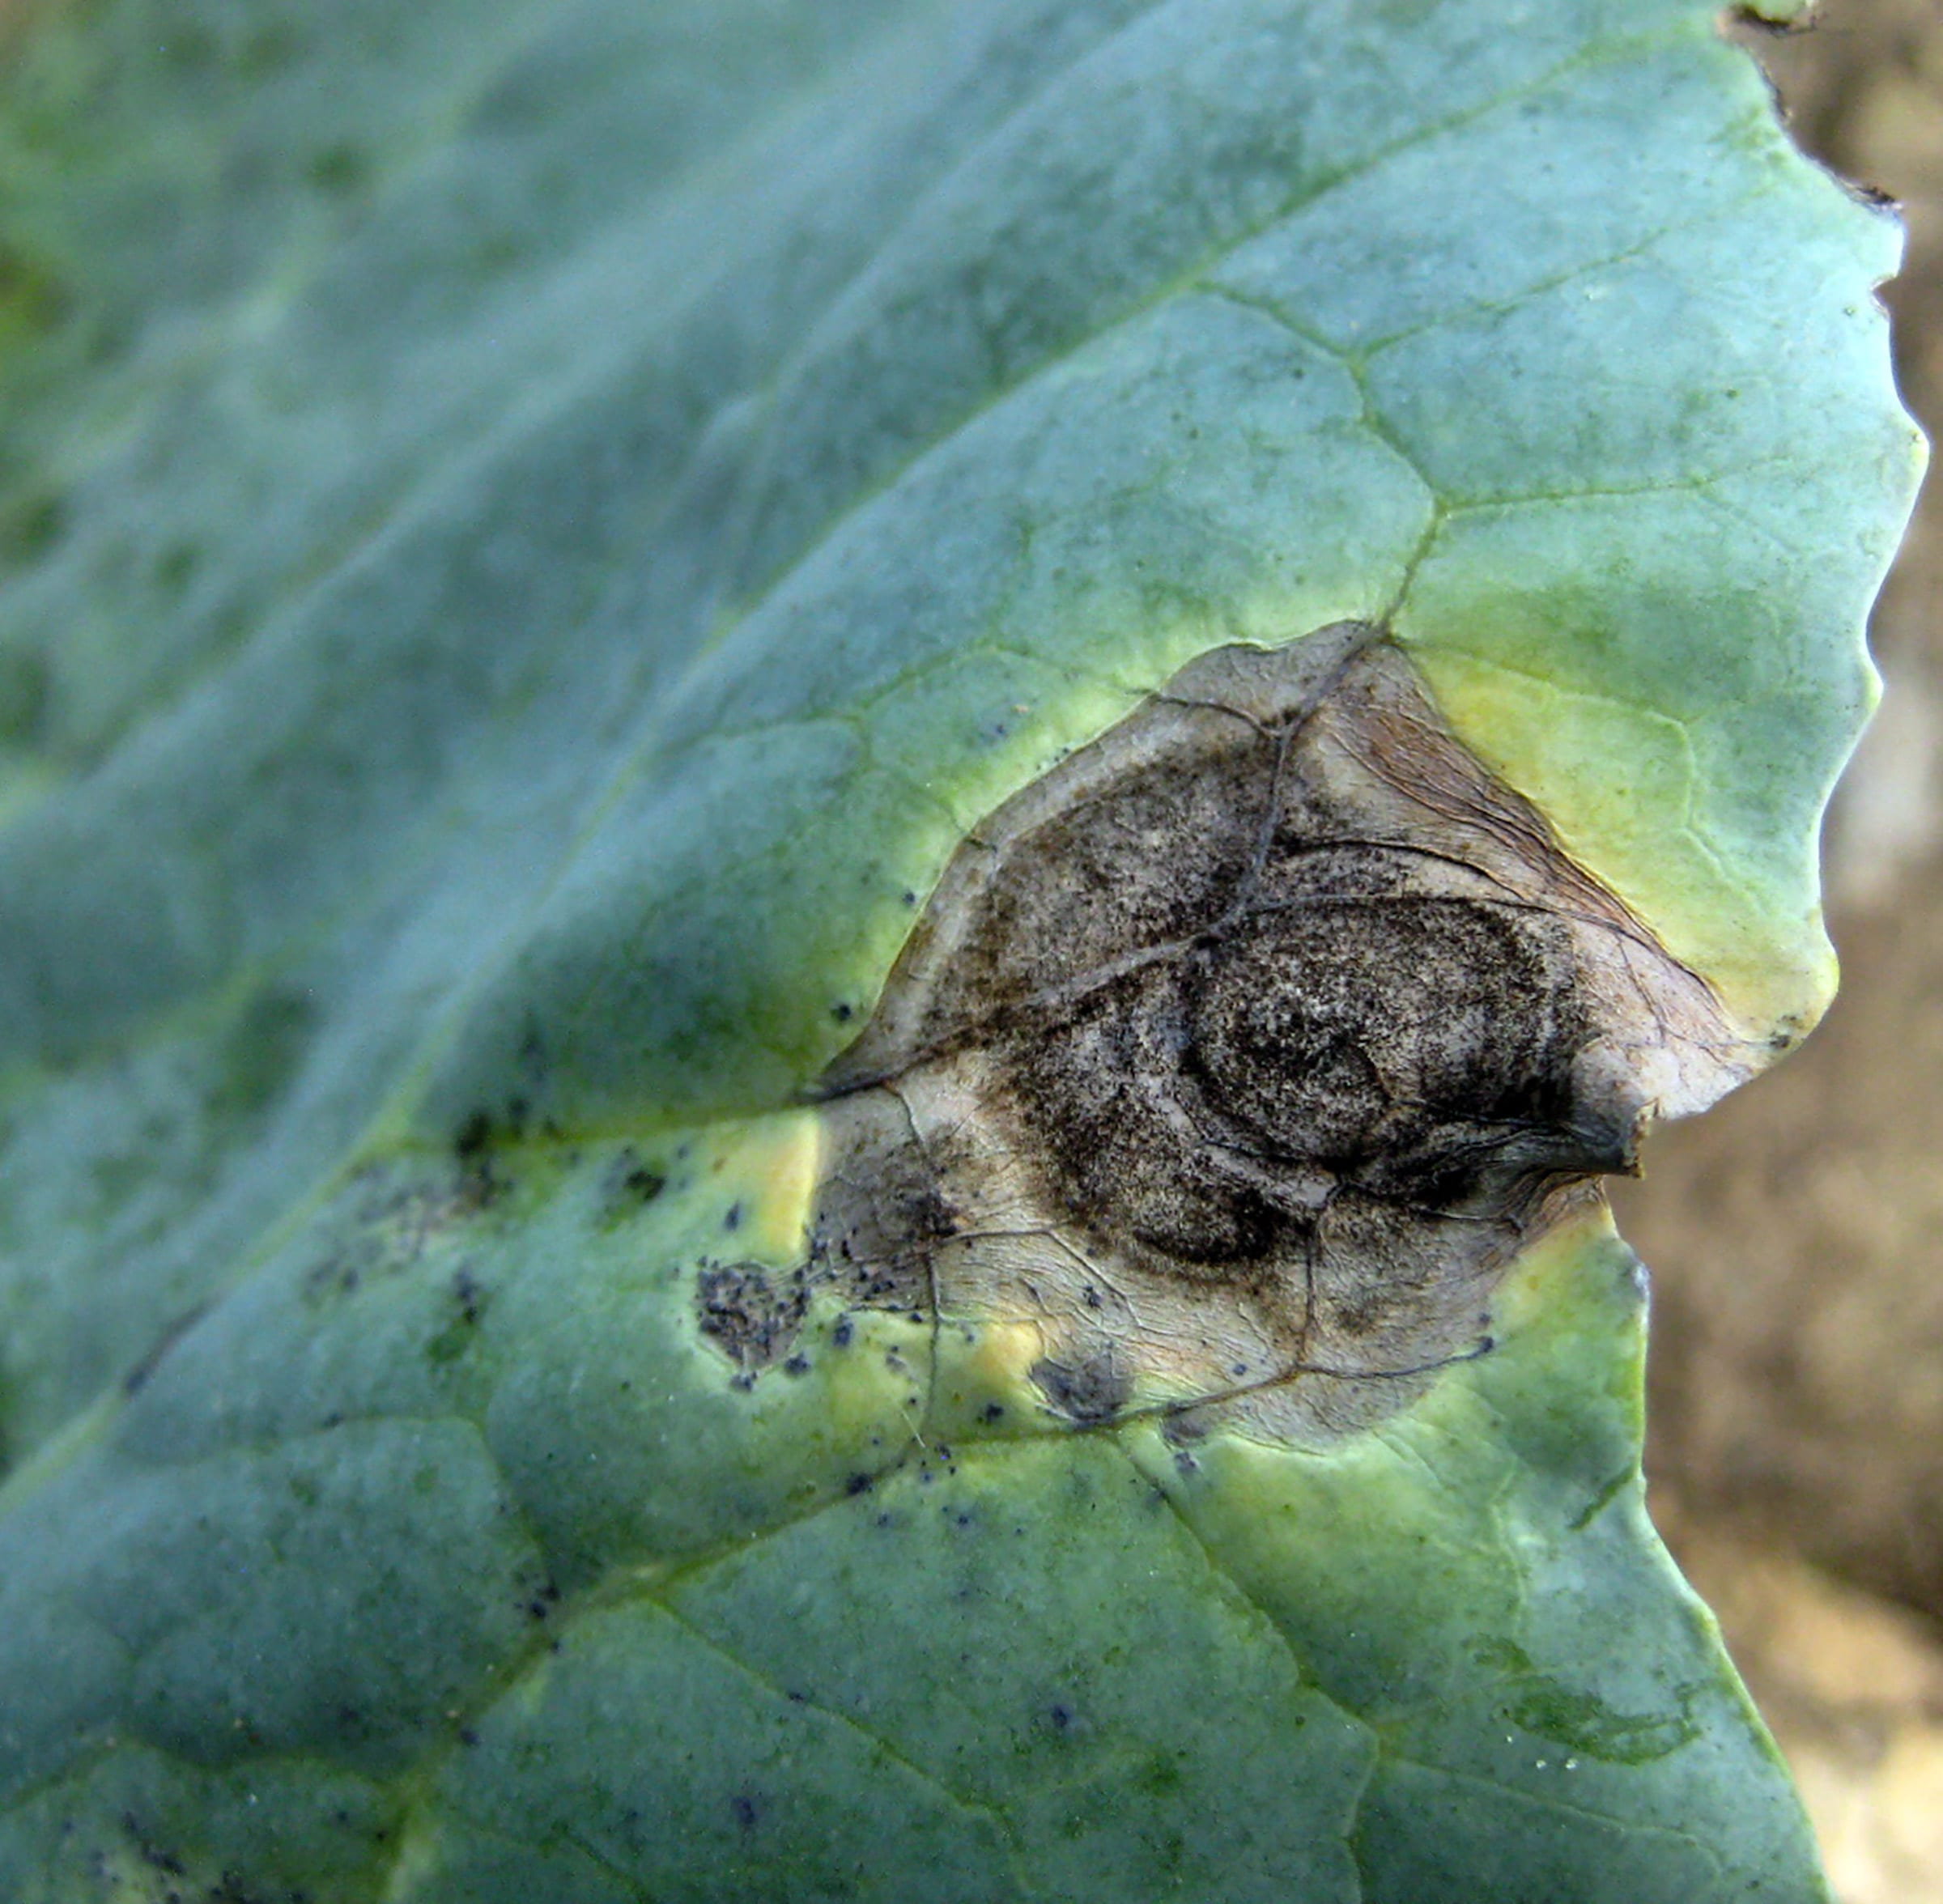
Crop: unknown
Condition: cabbage_cabbage_alternaria_spot